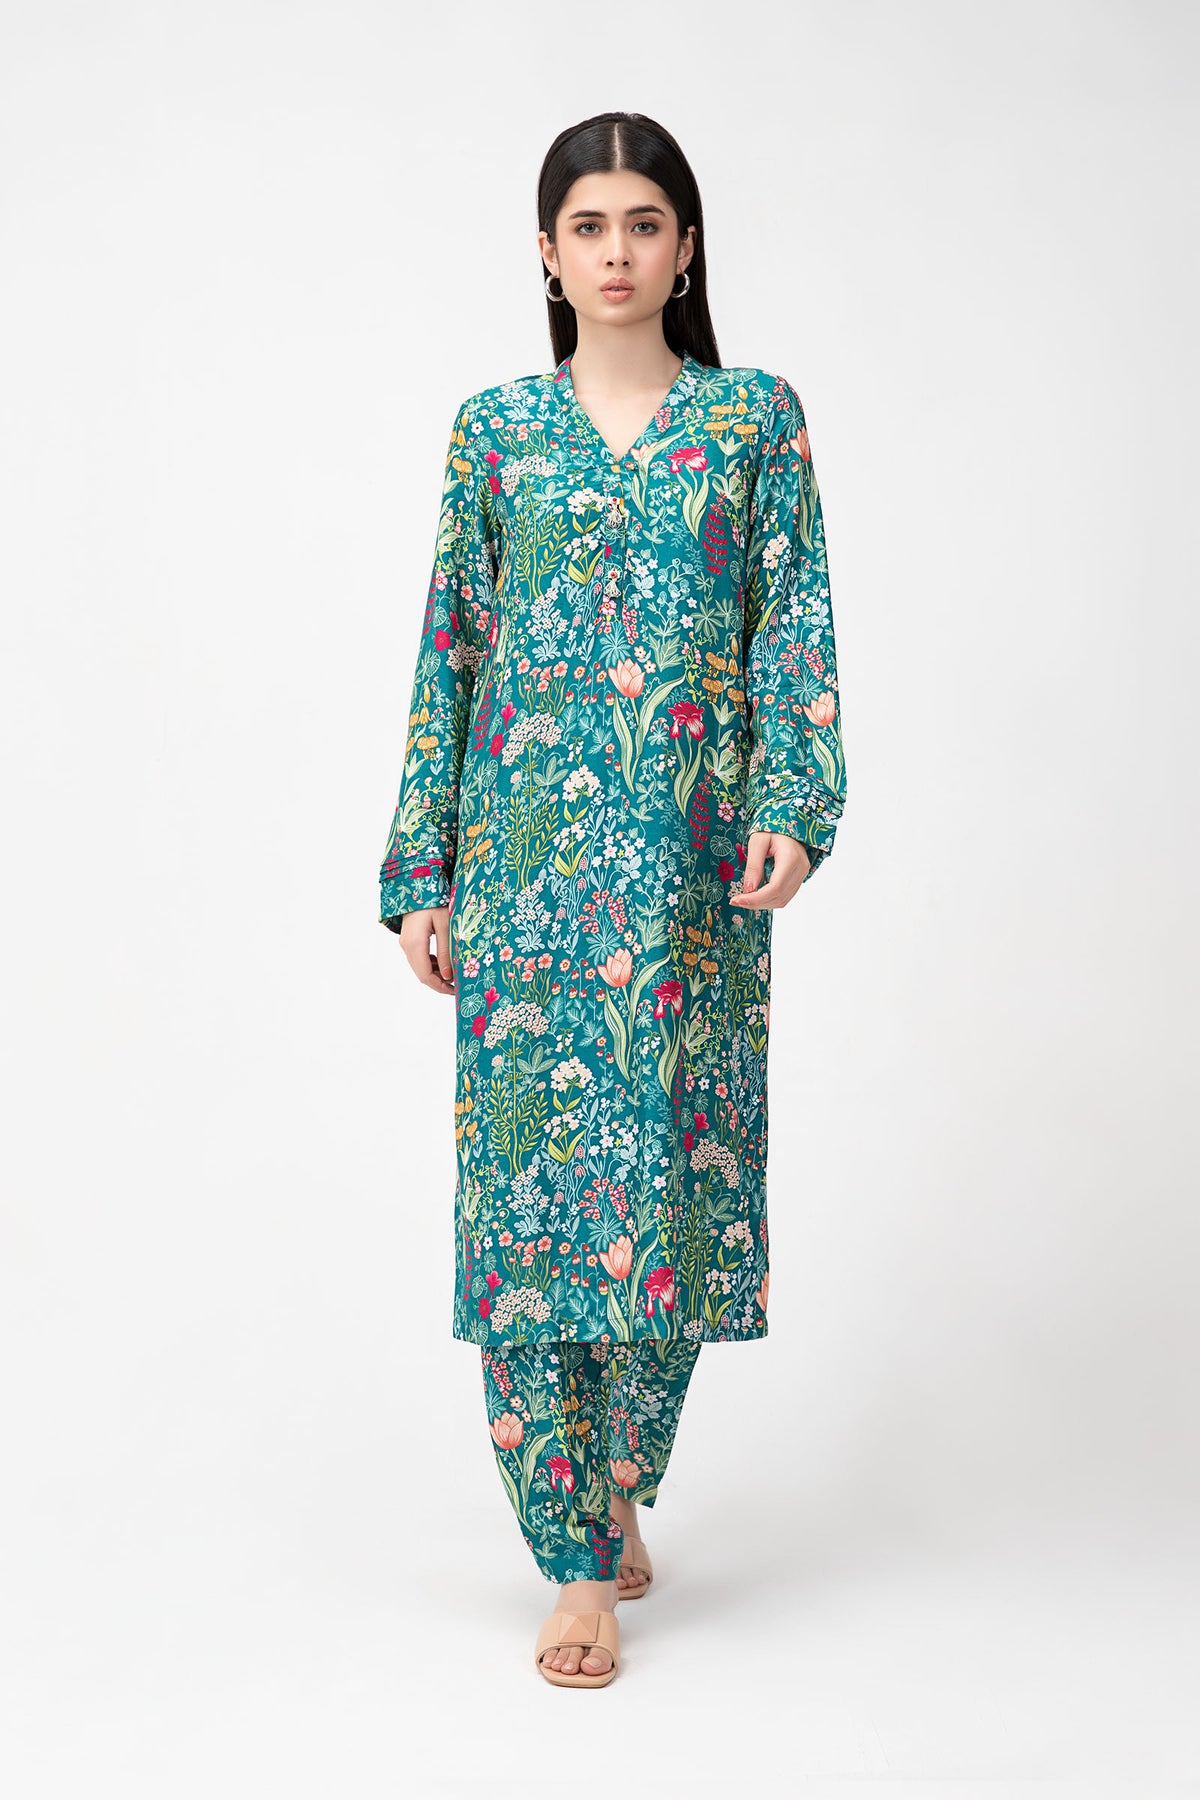
green multi kurta pants